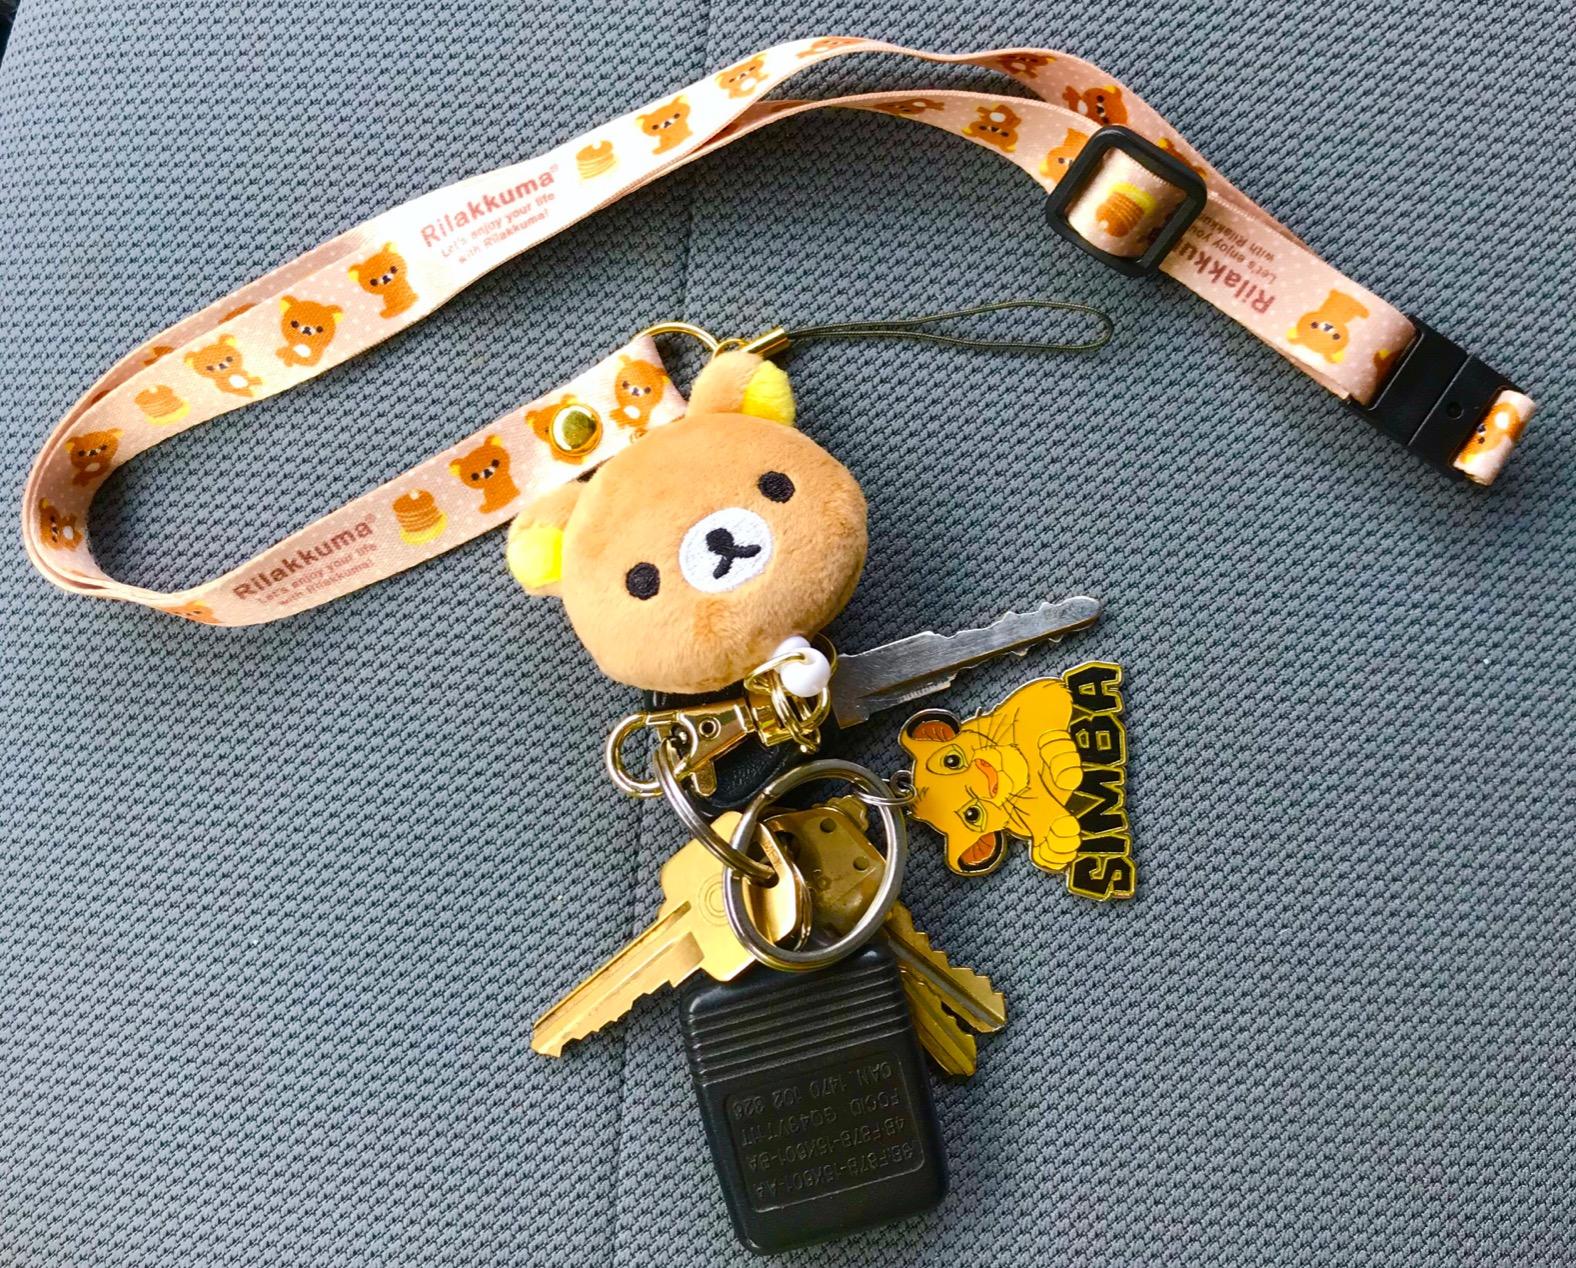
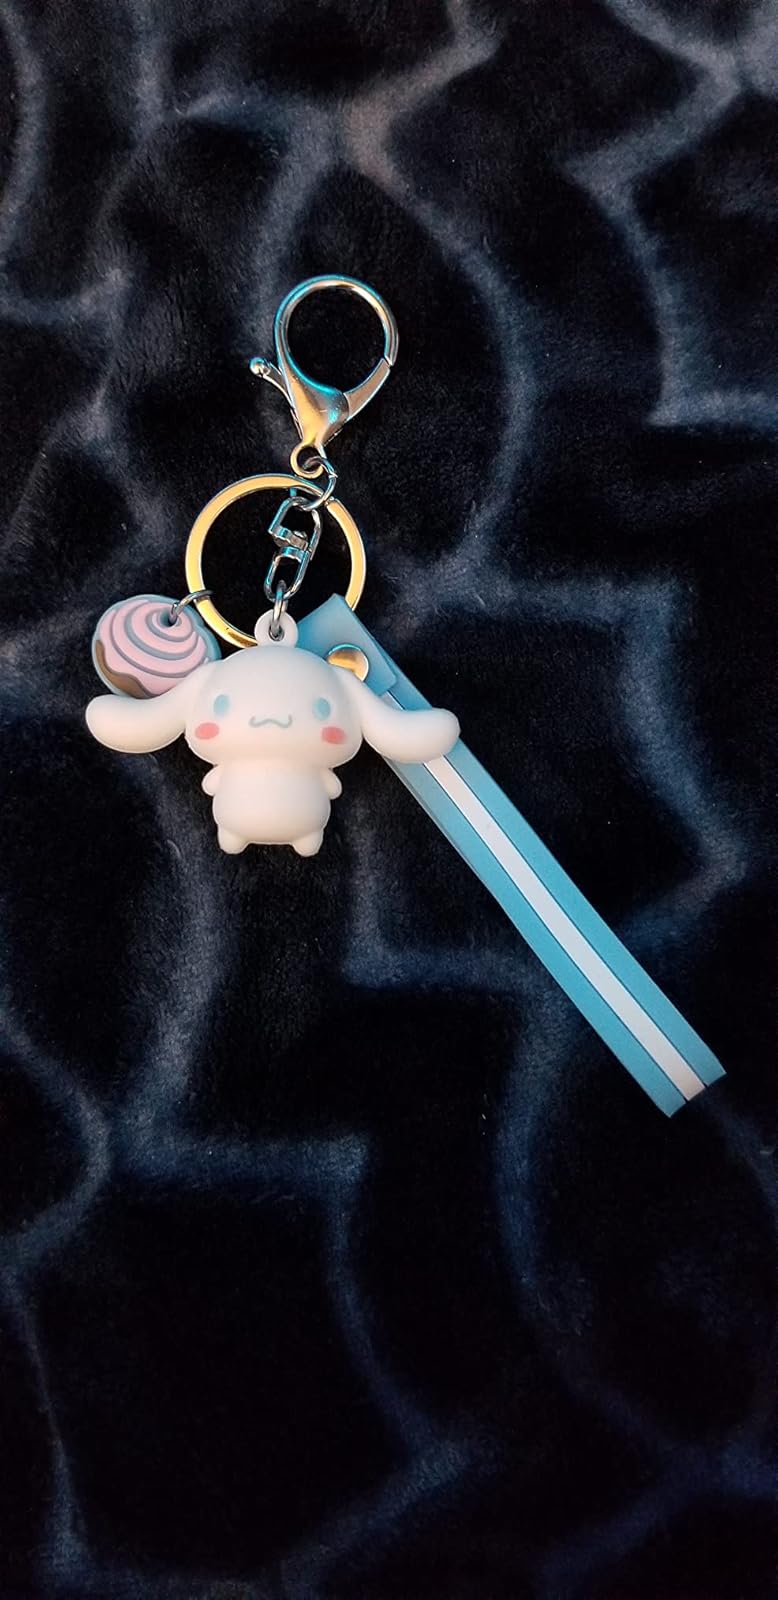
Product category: accessories_keychain
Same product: no